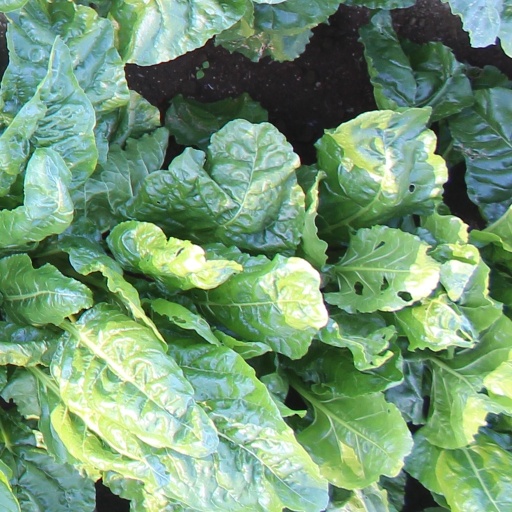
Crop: sugar beet